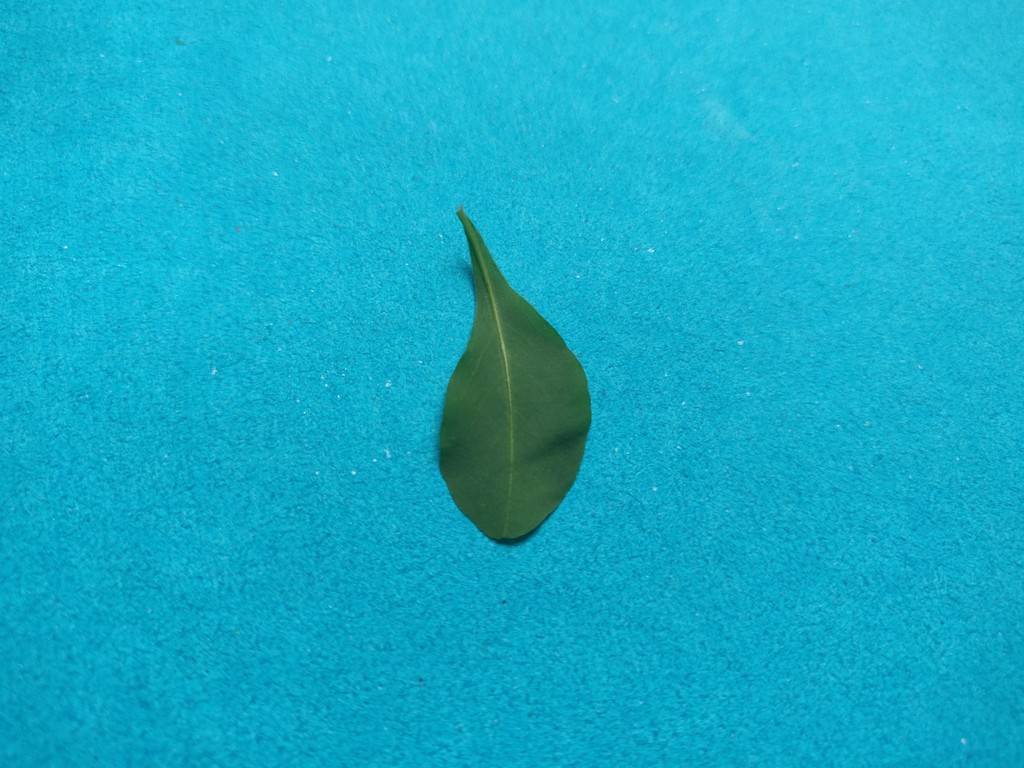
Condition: Healthy
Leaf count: single
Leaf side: back